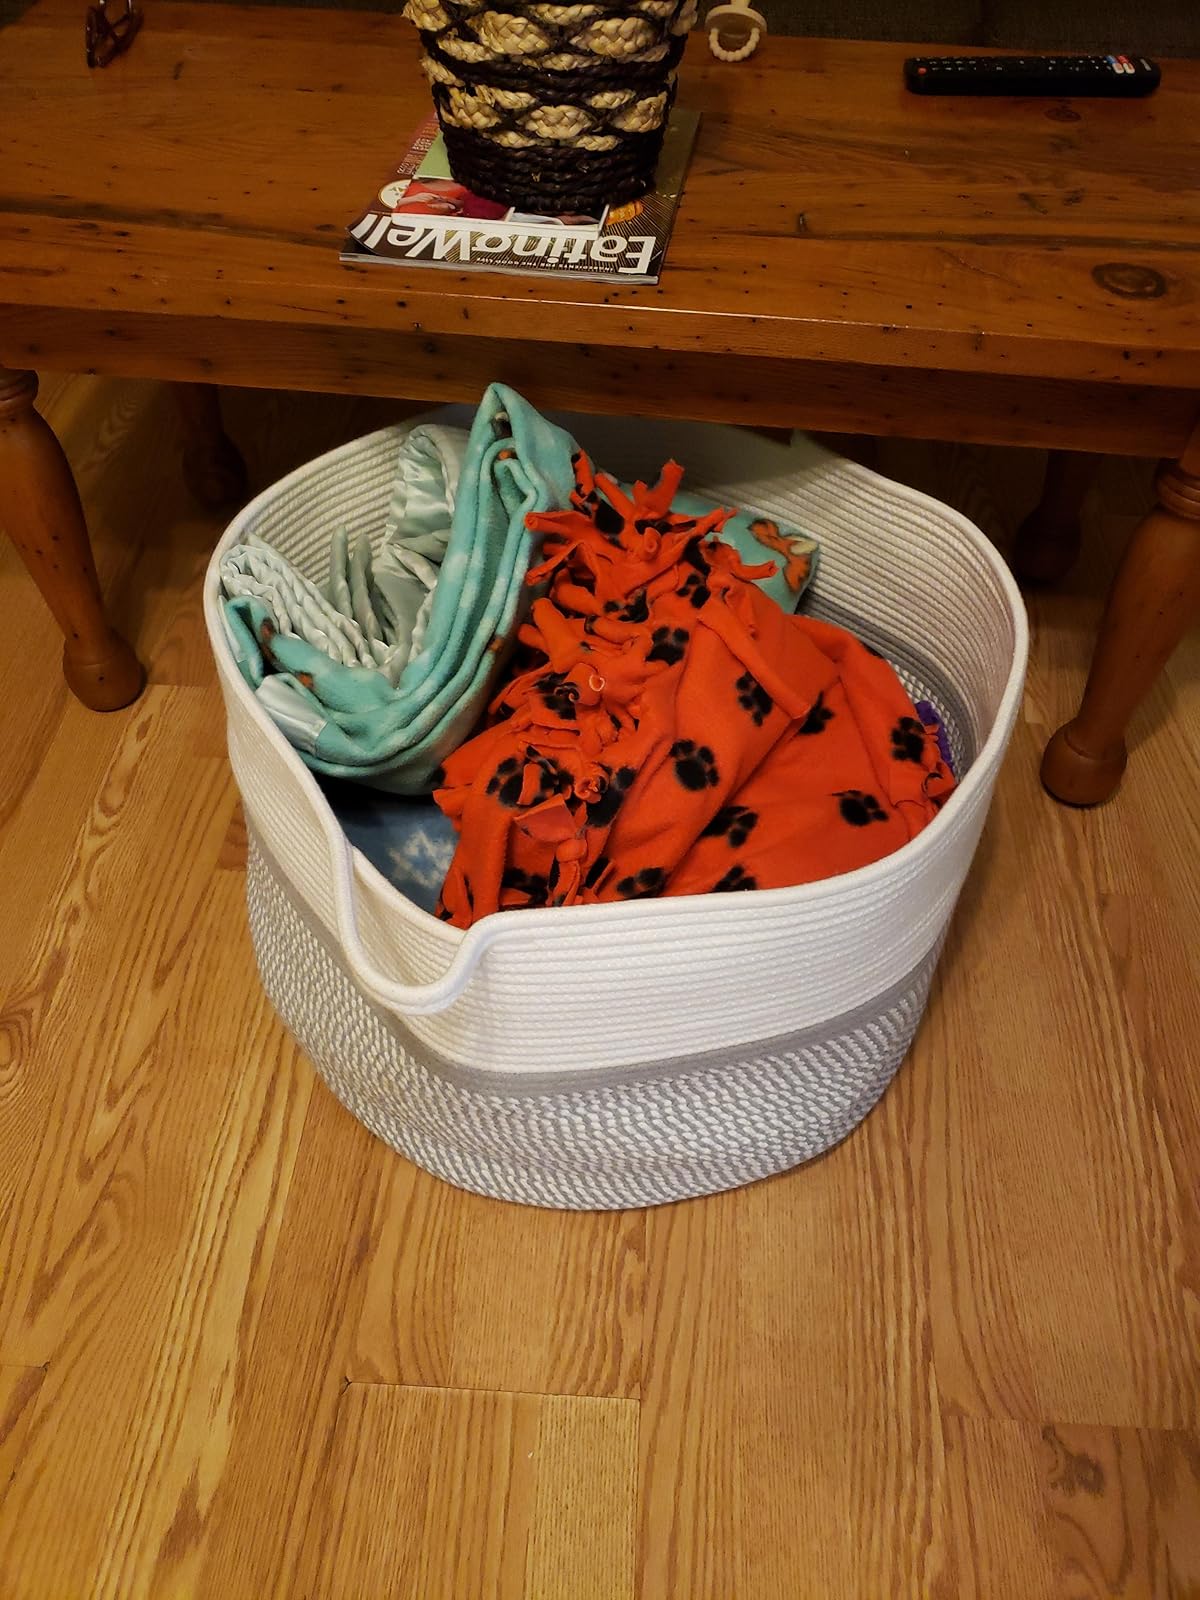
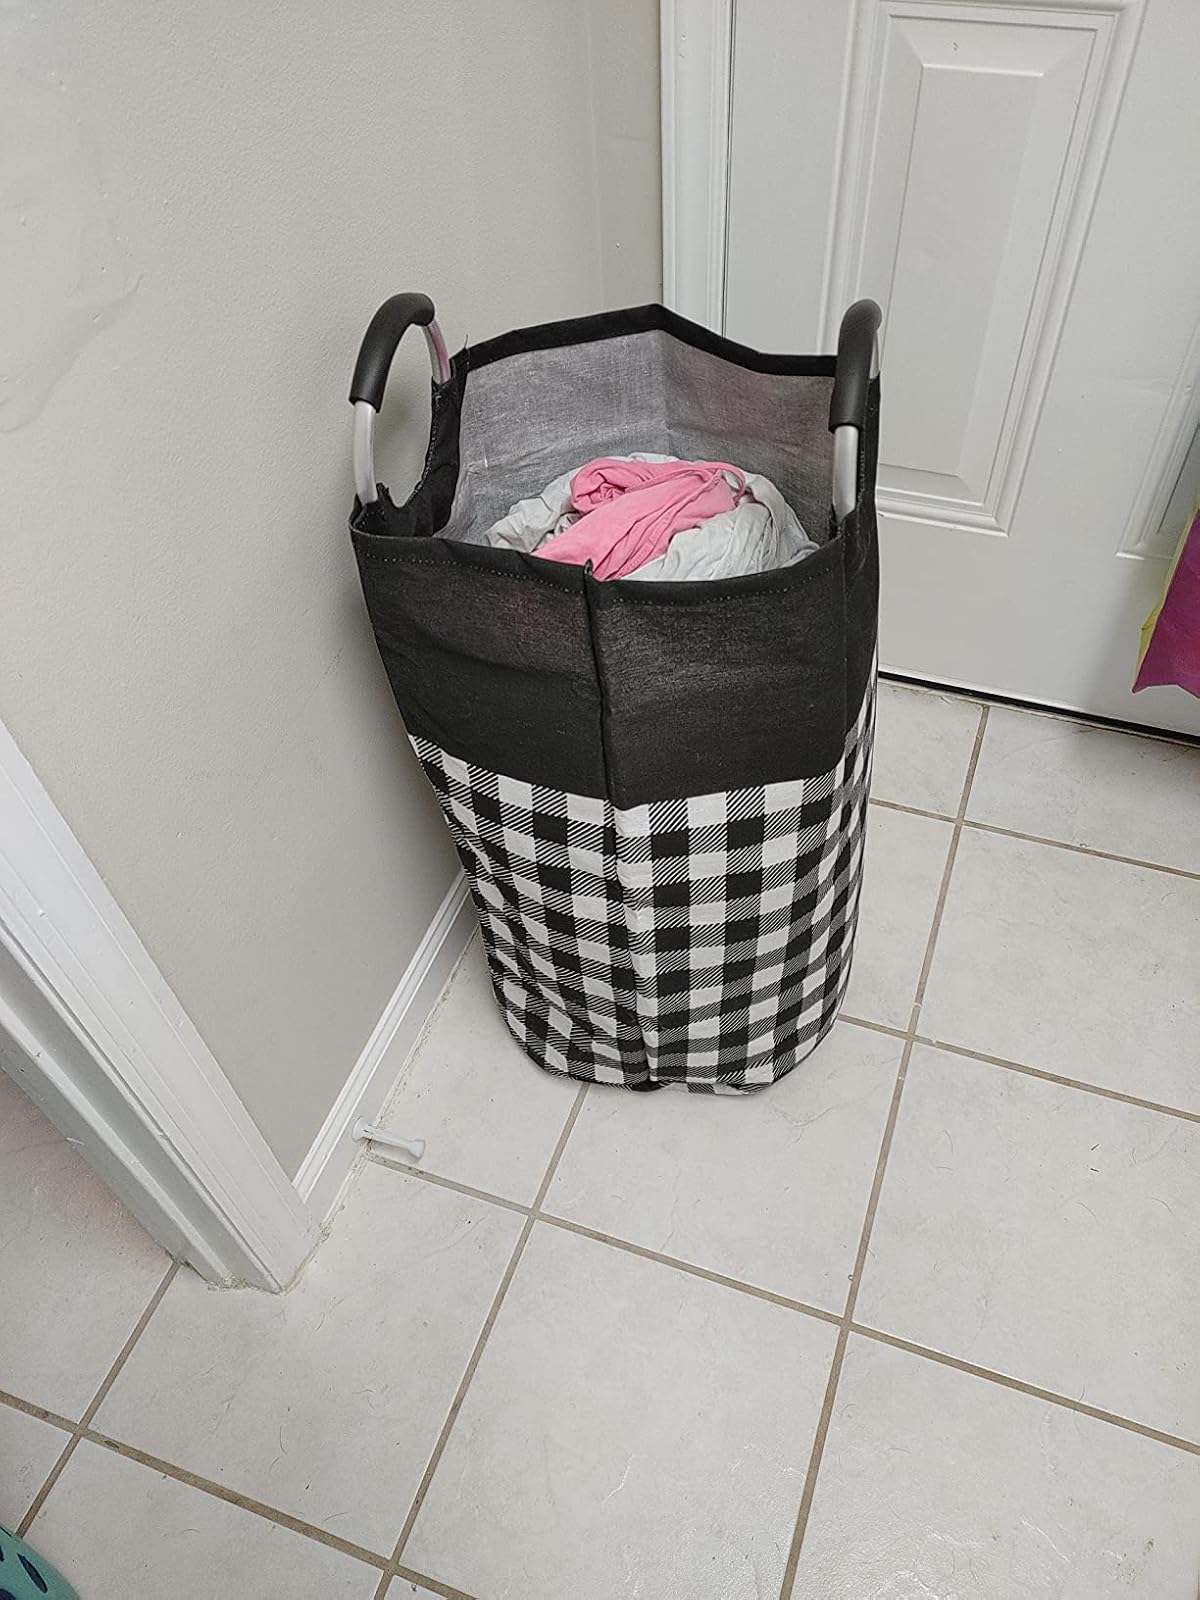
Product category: items_hamper
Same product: no